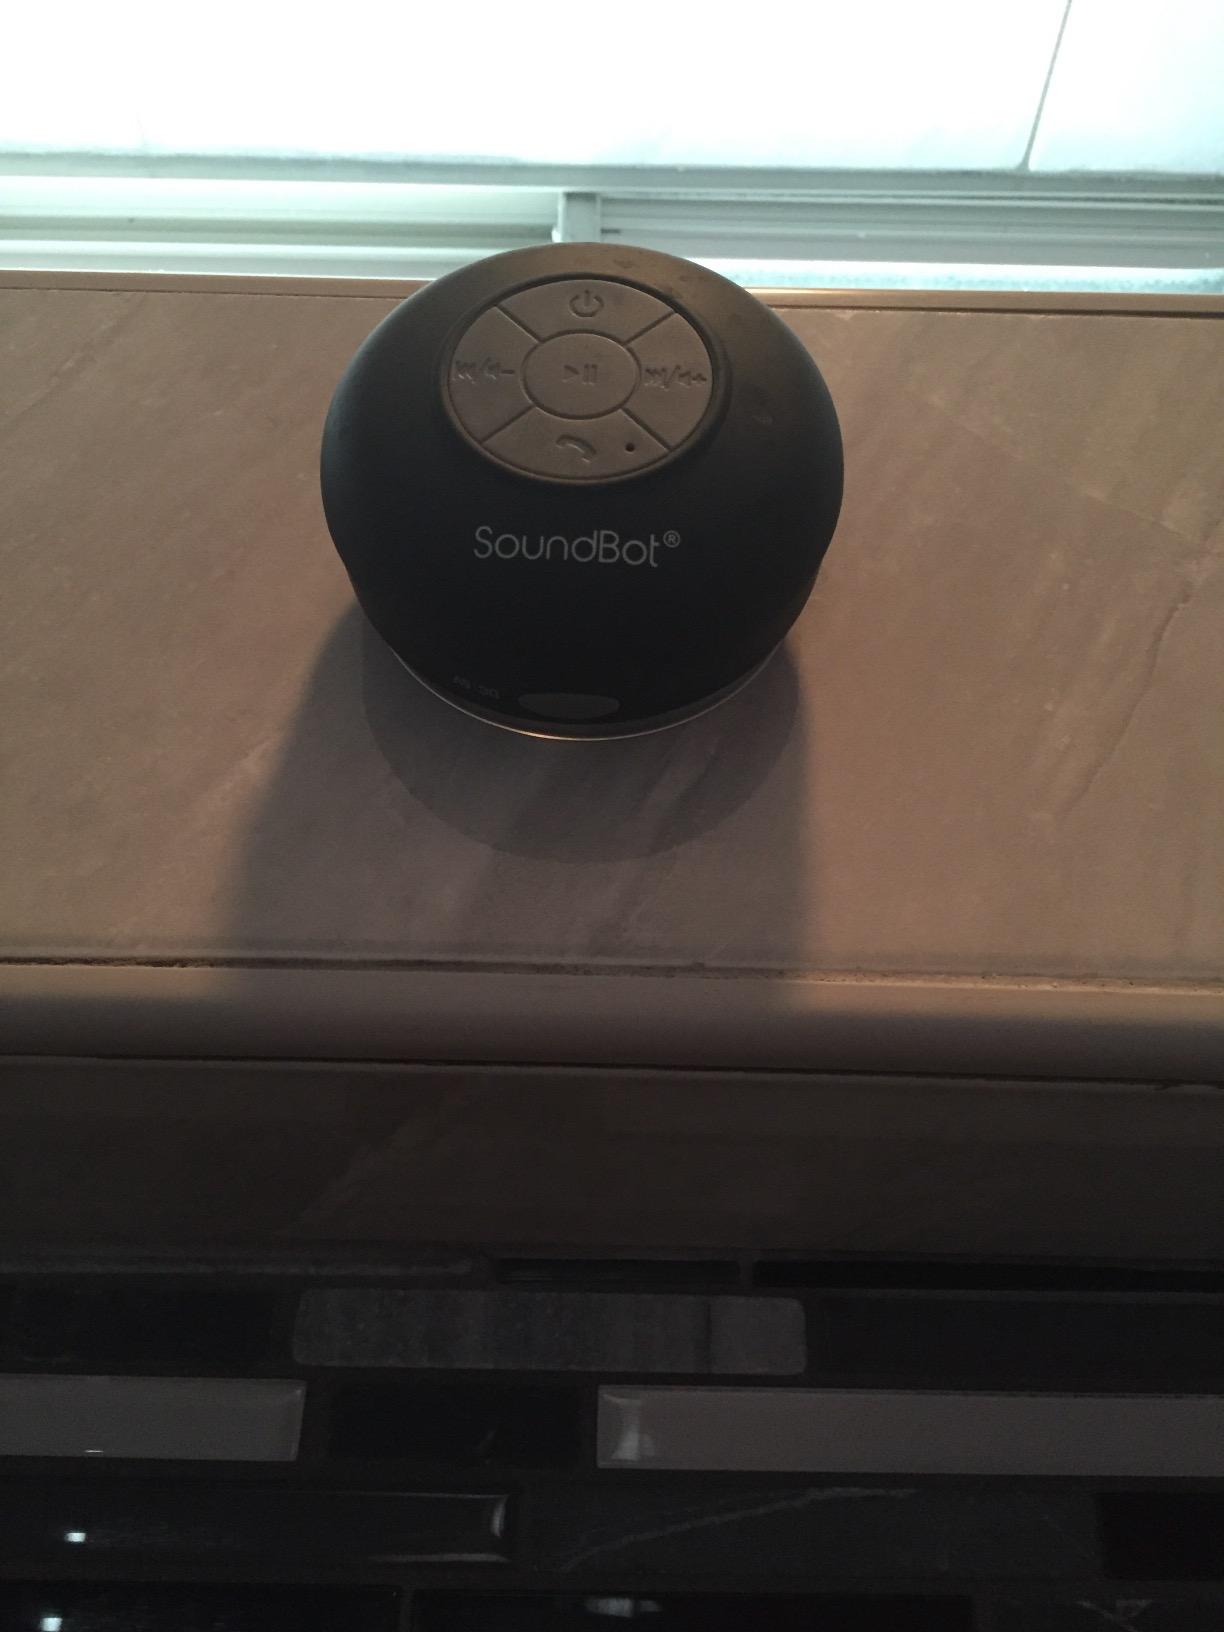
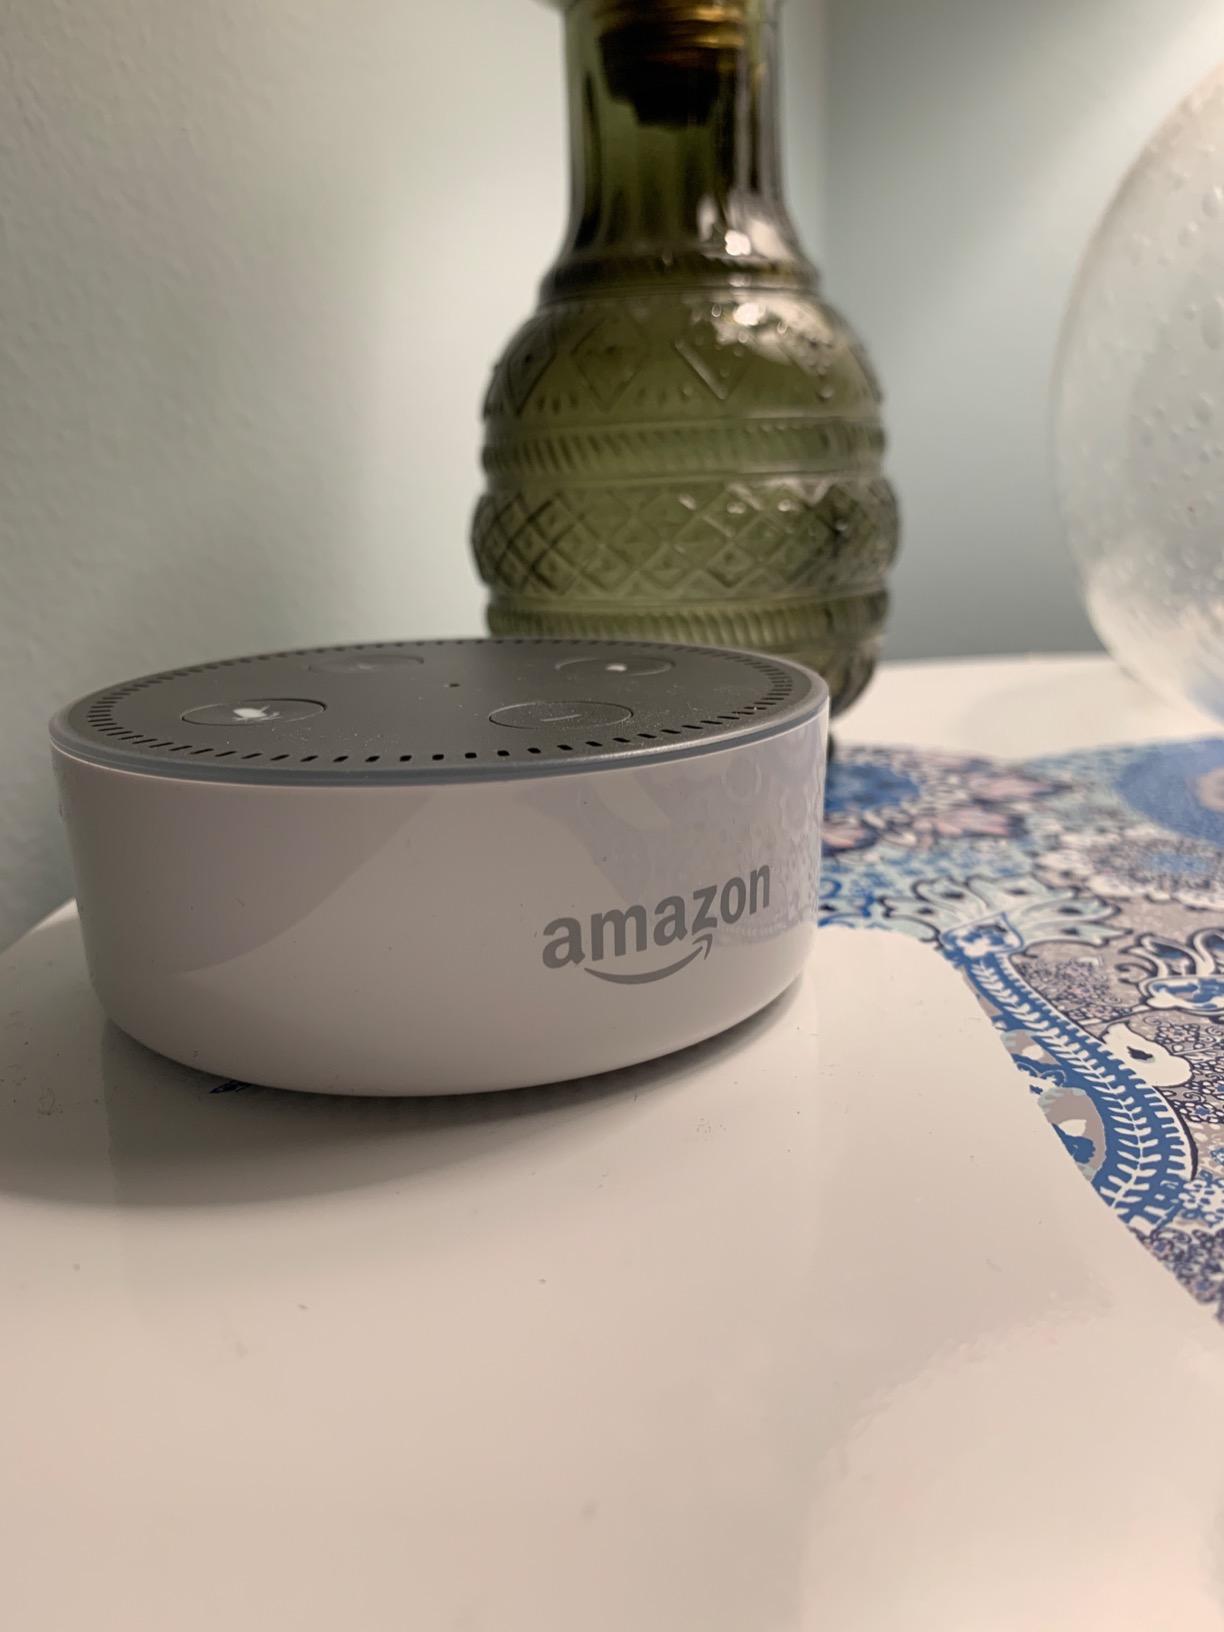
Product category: speaker
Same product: no